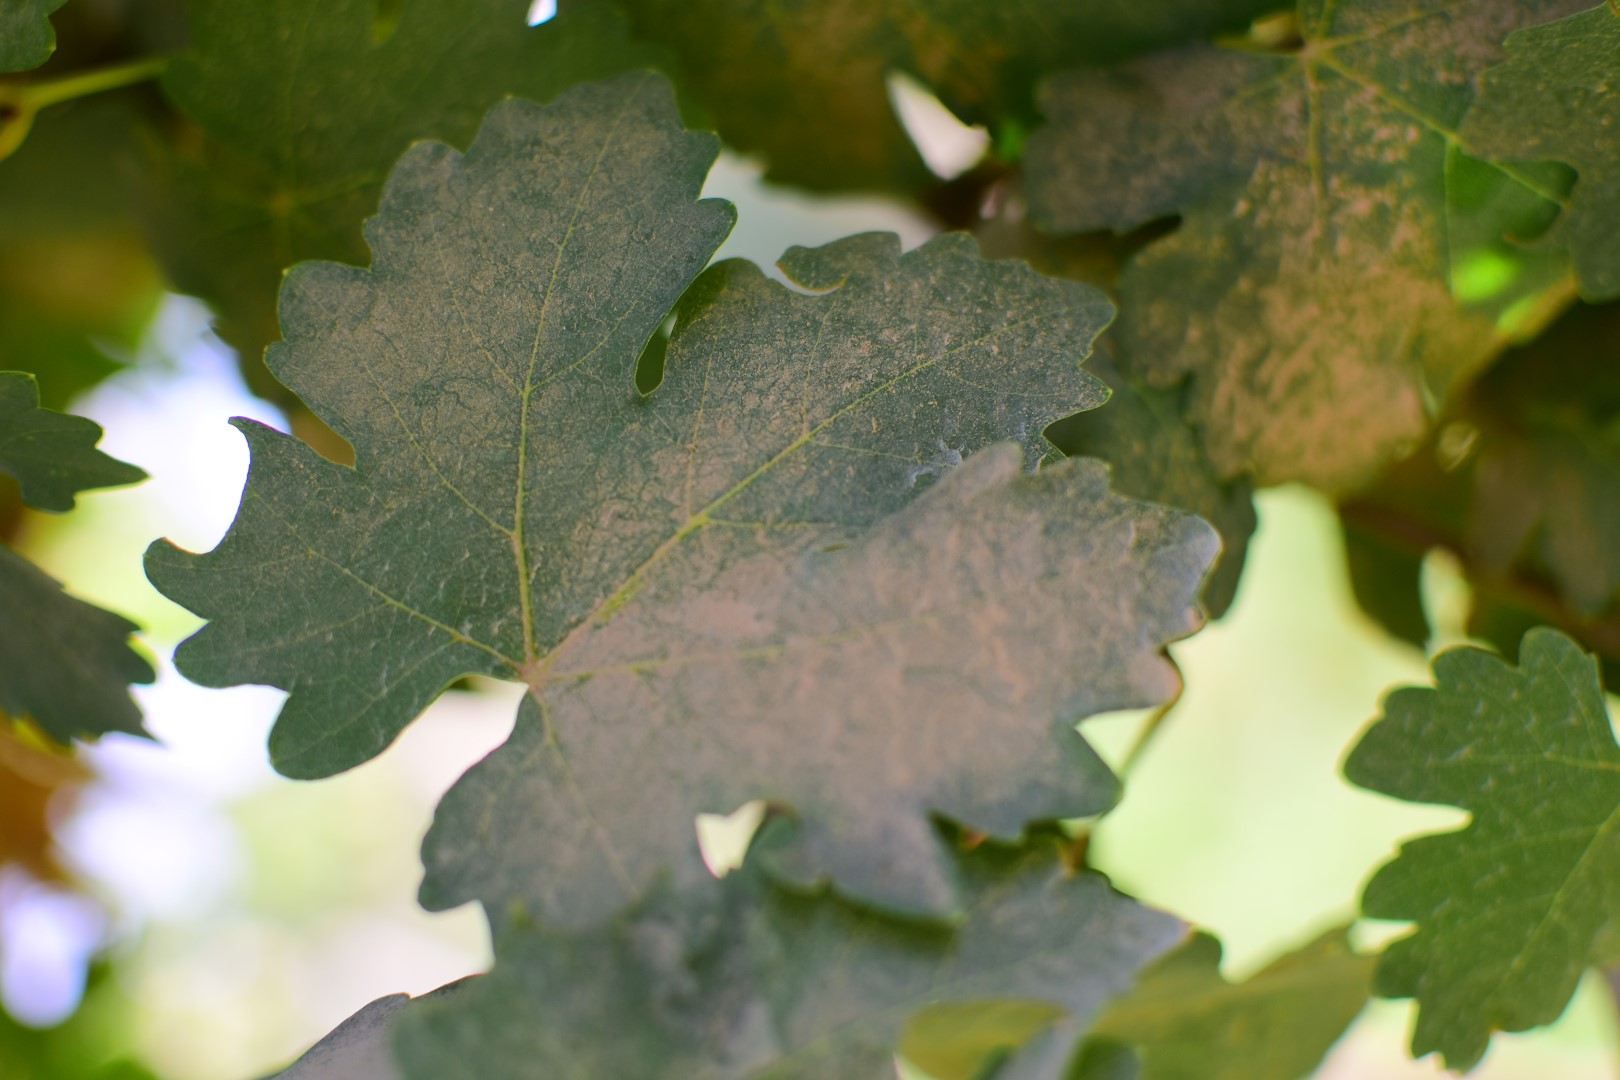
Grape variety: Deas Al-Annz